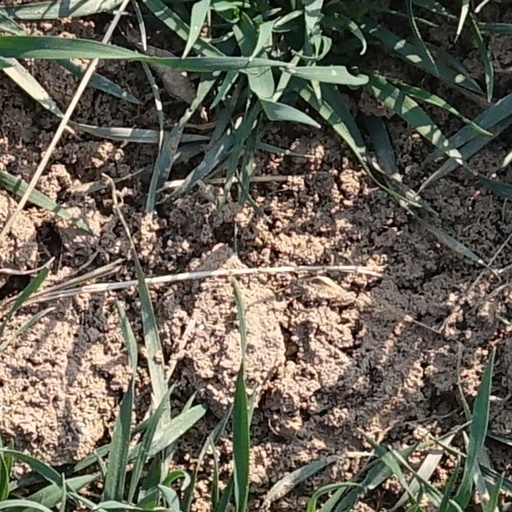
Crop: wheat